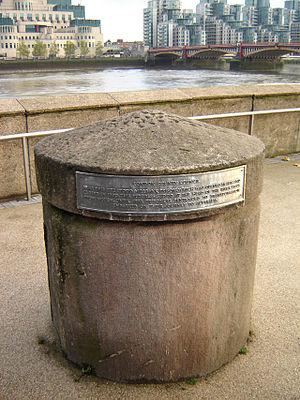
La prison de Millbank, édifiée sur les bords de la Tamise dans le quartier londonien de Westminster, fut pendant près d'un siècle le pénitentiaire national britannique. Elle fut longtemps le centre de regroupement des condamnés à la déportation vers l'Australie.